Languages of Indonesia

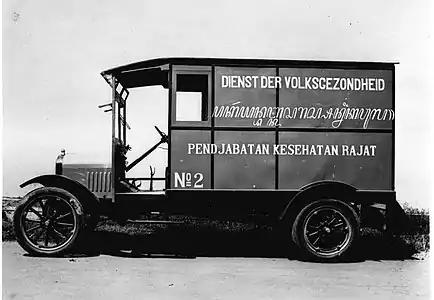
The use of Dutch, Javanese and Malay in Java, Dutch East Indies

Despite the Dutch presence in Indonesia for almost 350 years (parts of Indonesia were ruled by the Dutch East India Company and the whole of modern Indonesia was in the Dutch East Indies) the Dutch language has no official status in Indonesia. The small minority that can speak the language fluently are either educated members of the oldest generation, or employed in the legal profession, as certain law codes are still only available in Dutch.